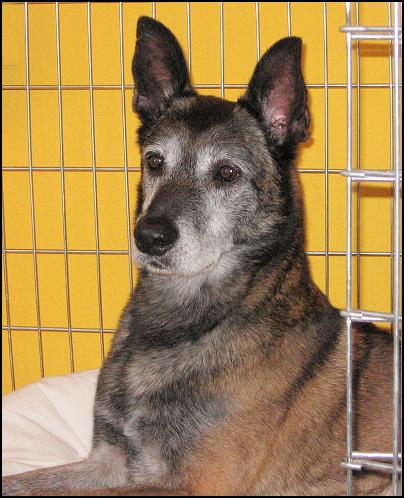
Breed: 233-n000071-malinois